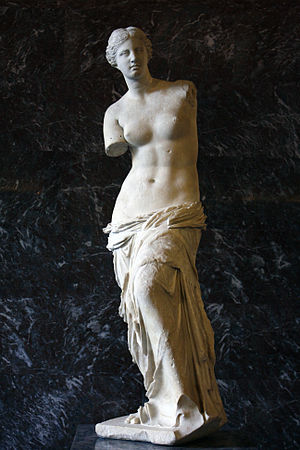
Alexandros fra Antiokia
"Alexandros fra Antioch er en græsk kunstner, som i dag er mest kendt for skulpturen Venus fra Milo; en afbildning af Afrodite, som nu befinder sig på Louvre i Paris. Han navn figurerer også i adskillige antikke inskriptioner, inklusiv en fra den nu manglende sokkel, der oprindeligt var del af Venus fra Milo, men som på mystisk vis ""forsvandt"", da det viste sig, at Venus af Milo ikke var et værk af mesteren Praxiteles, som det ellers var antaget.